Nurullah Hasan

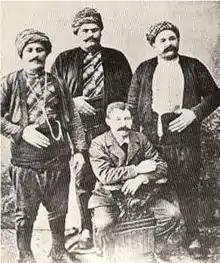
The members of the "Turkish invasion" in 1894 (from left to right): Kara Osman of Plovdiv, Nurullah, Yusuf of Shumen, and Joseph Doublier.

Ali Nurullah Hasan was a Turkish wrestler. He was known with his nickname as Filiz Nurullah Pehlivan to the Turkish public whereas he used the alias Hassan Nurullah for his professional wrestling career in Western Europe. He stood 6'6" (200½ cm) tall and weighed .